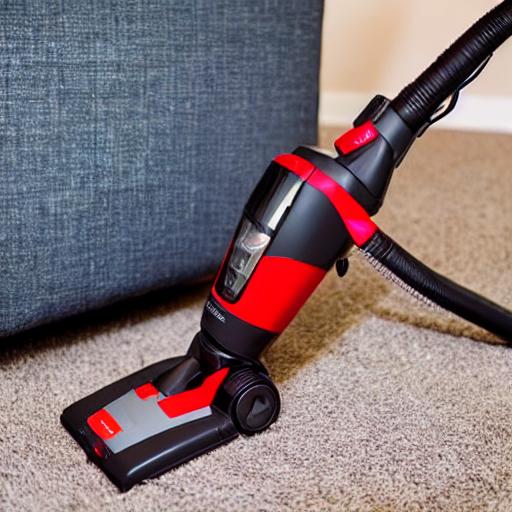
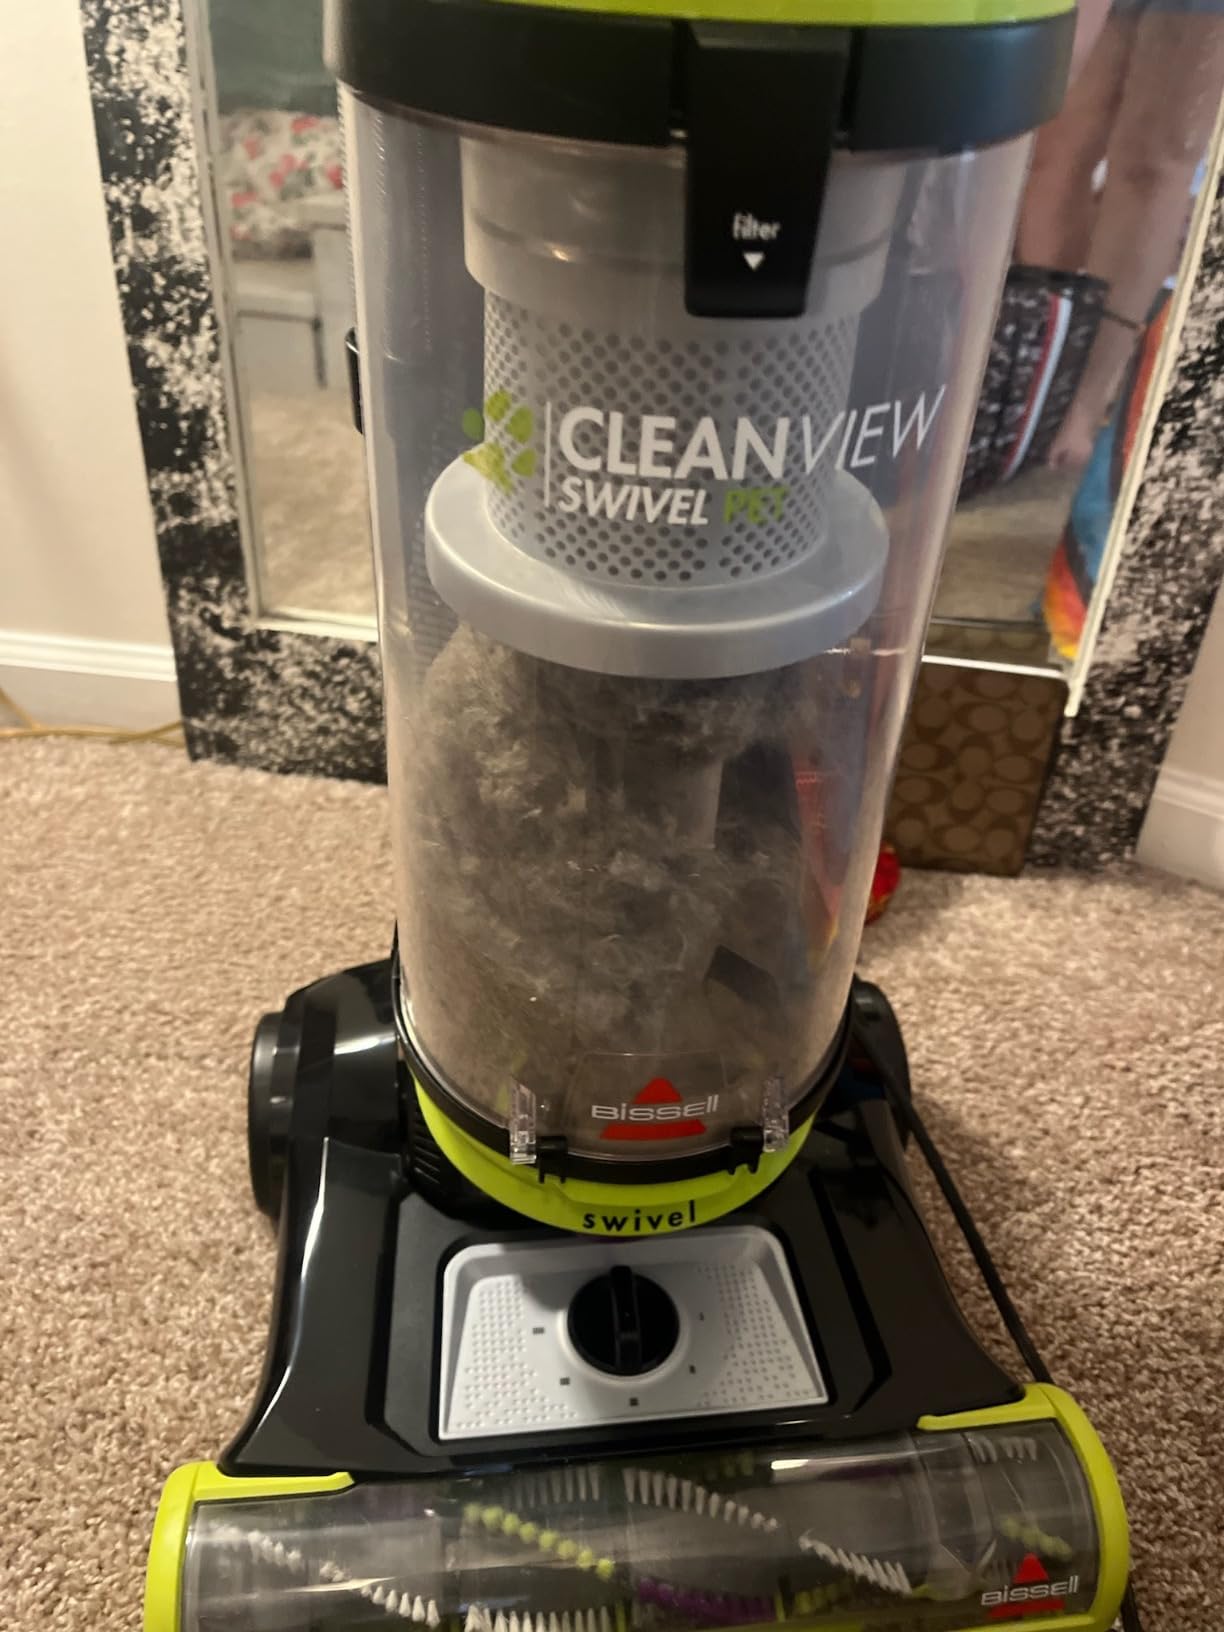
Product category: items_vacuum
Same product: no